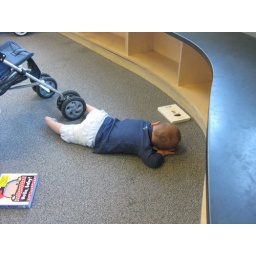
laying on the floor in the library